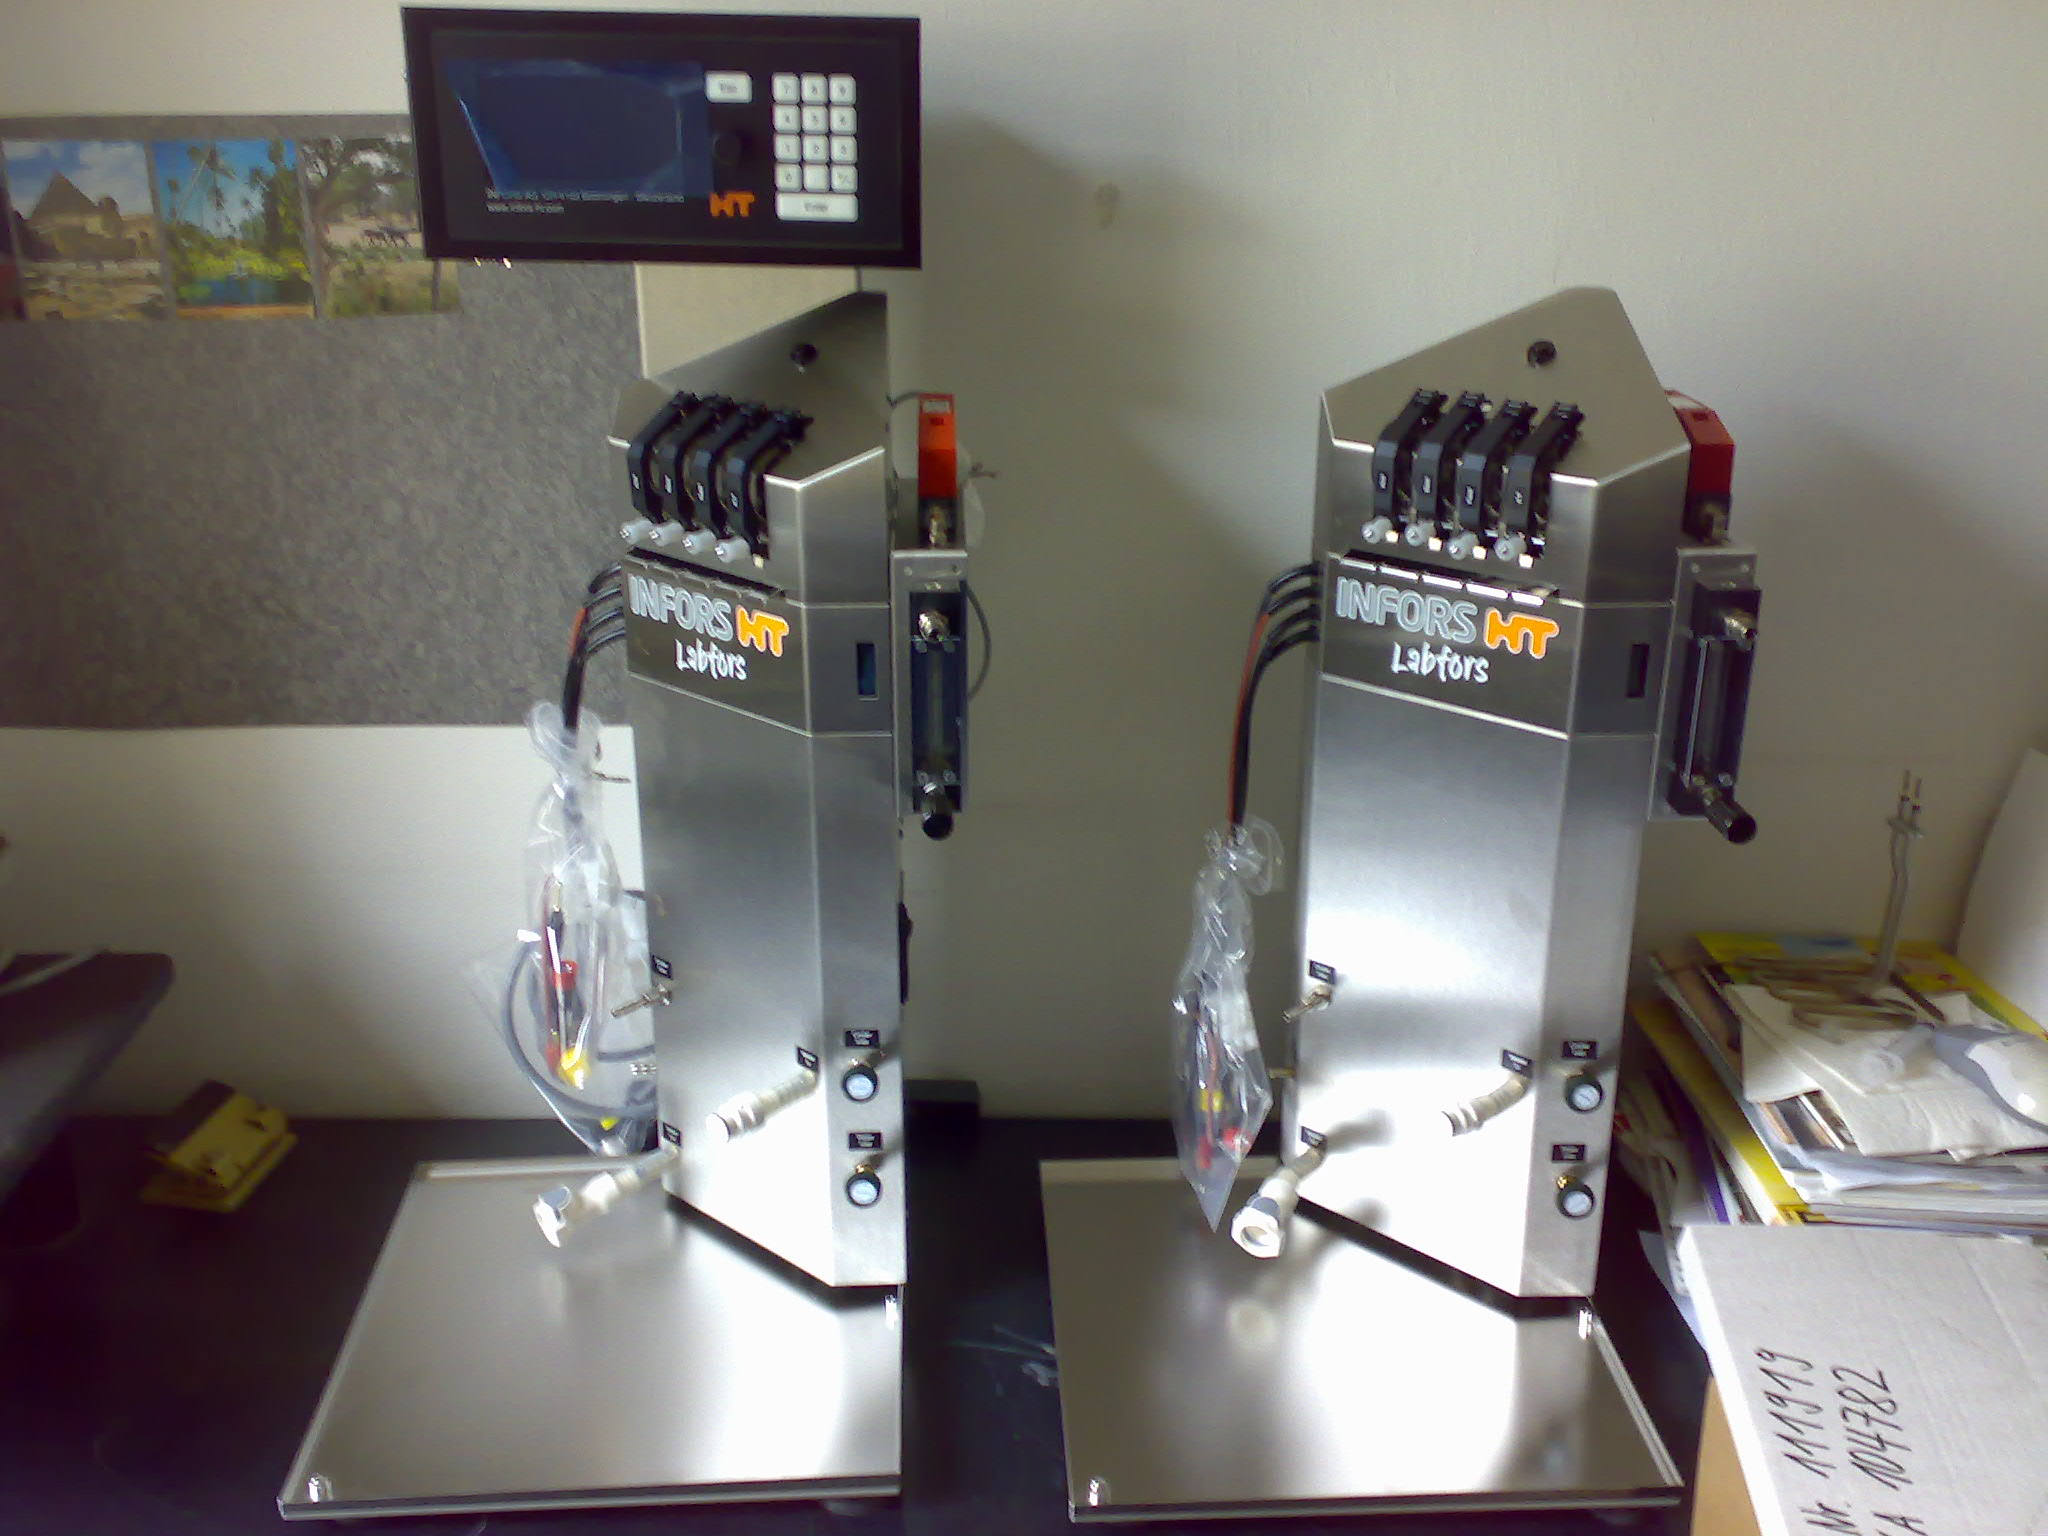
Basic units of master and satelite bioreactors
Specialty: pharmaceutical manufacturing
Image credit: Karel Schmiedberger ml.